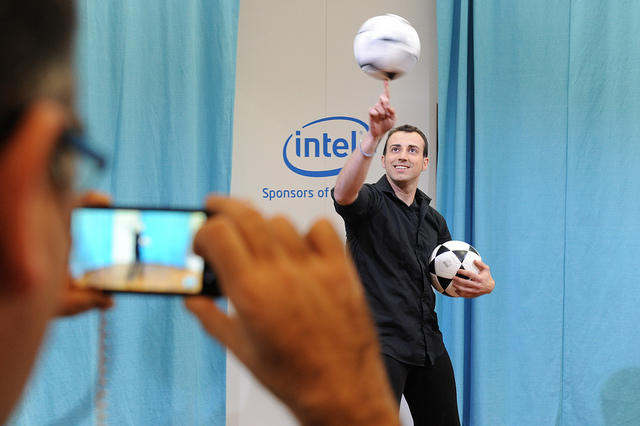
người đàn ông áo đen đang cầm bóng đứng trong phòng